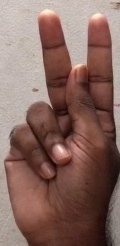
ASL sign: K